Punitive expedition

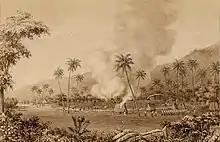
"The American punitive expedition against Malolo, Fiji in 1840" by Alfred Agate

A punitive expedition is a military journey undertaken to punish a political entity or any group of people outside the borders of the punishing state or union. It is usually undertaken in response to perceived disobedient or morally wrong behavior by miscreants, as revenge or corrective action, or to apply strong diplomatic pressure without a formal declaration of war (e.g. surgical strike). In the 19th century, punitive expeditions were used more commonly as pretexts for colonial adventures that resulted in annexations, regime changes or changes in policies of the affected state to favour one or more colonial powers.